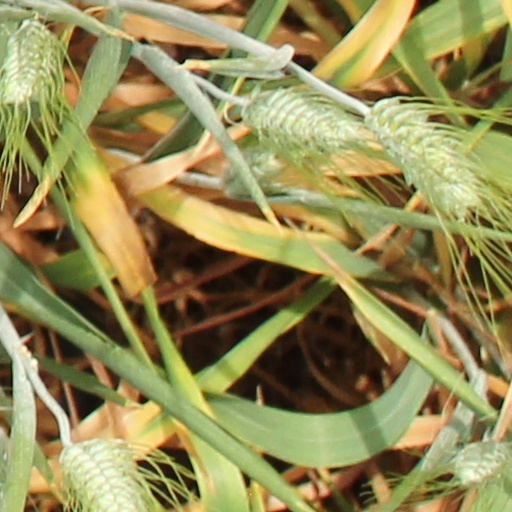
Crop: wheat